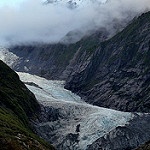
Scene: Outdoor